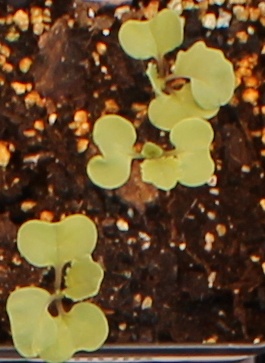
Label: Canola